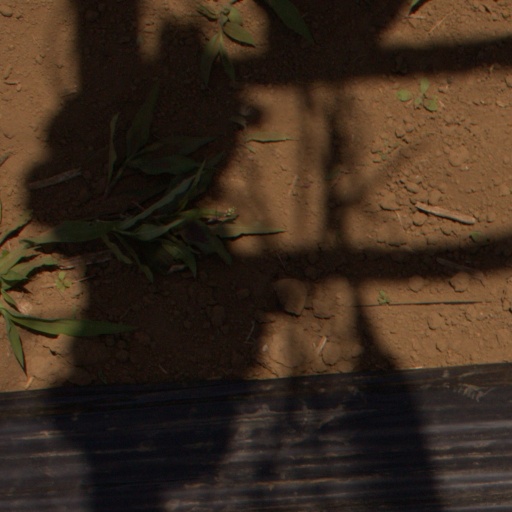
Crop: Jerusalem artichoke